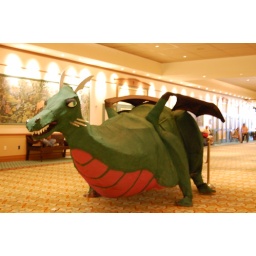
Norberta, the dragon. They had to bring her in on a flat bed truck